David Quessenberry

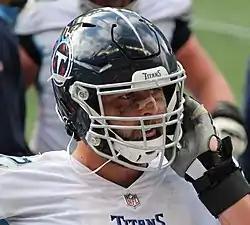
Quessenberry with the Tennessee Titans in 2021

David Lee Quessenberry Jr. (born August 24, 1990) is an American professional football offensive tackle for the Los Angeles Rams of the National Football League (NFL). He played college football for the San José State Spartans and was selected by the Houston Texans in the sixth round of the 2013 NFL draft. He has also played for the Tennessee Titans, Buffalo Bills, and Minnesota Vikings.